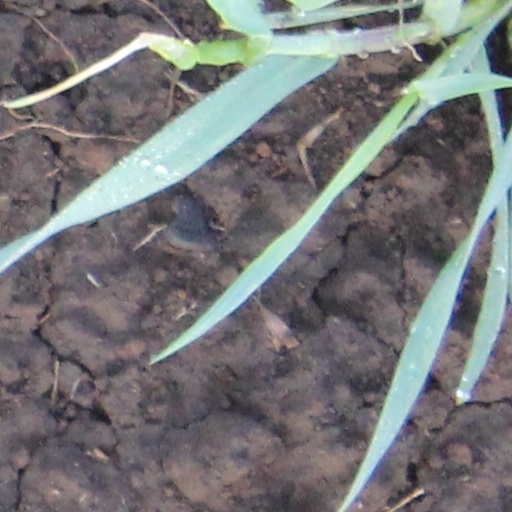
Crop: wheat